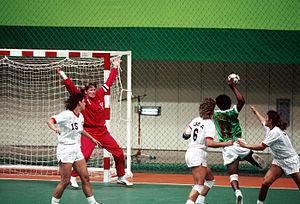
Les compétitions masculine et féminine de handball aux Jeux olympiques d'été de 1988 organisées à Séoul, se sont déroulées du 20 septembre au 1ᵉʳ octobre 1988.
L'équipe des États-Unis féminine de handball représente la fédération des États-Unis de handball lors des compétitions internationales, notamment aux Jeux olympiques et aux championnats du monde.